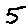
Label: 5